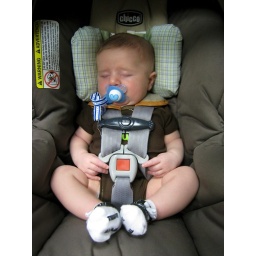
Rhys - 7 weeks; Alseep in the car seat